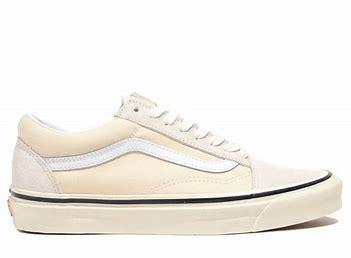
Brand: Vans
Model: Old Skool 36 DX